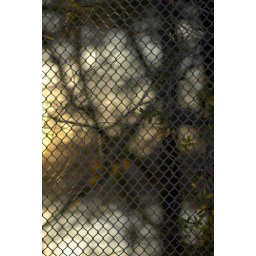
that time behind the fence in the park by the lake